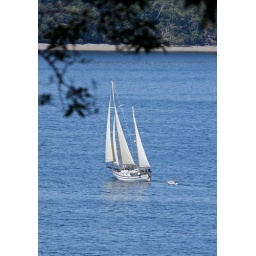
Large sail boat in Holmes Harbor